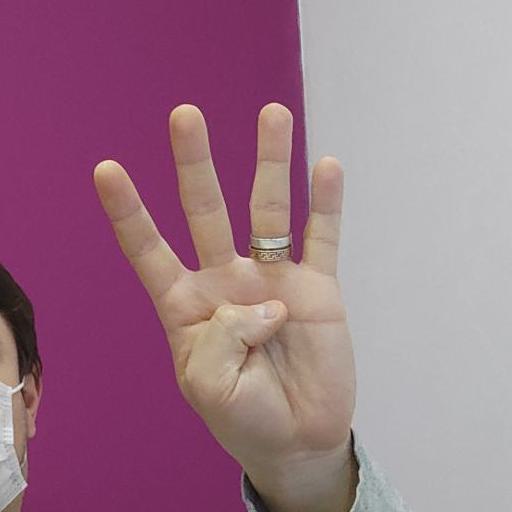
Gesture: four